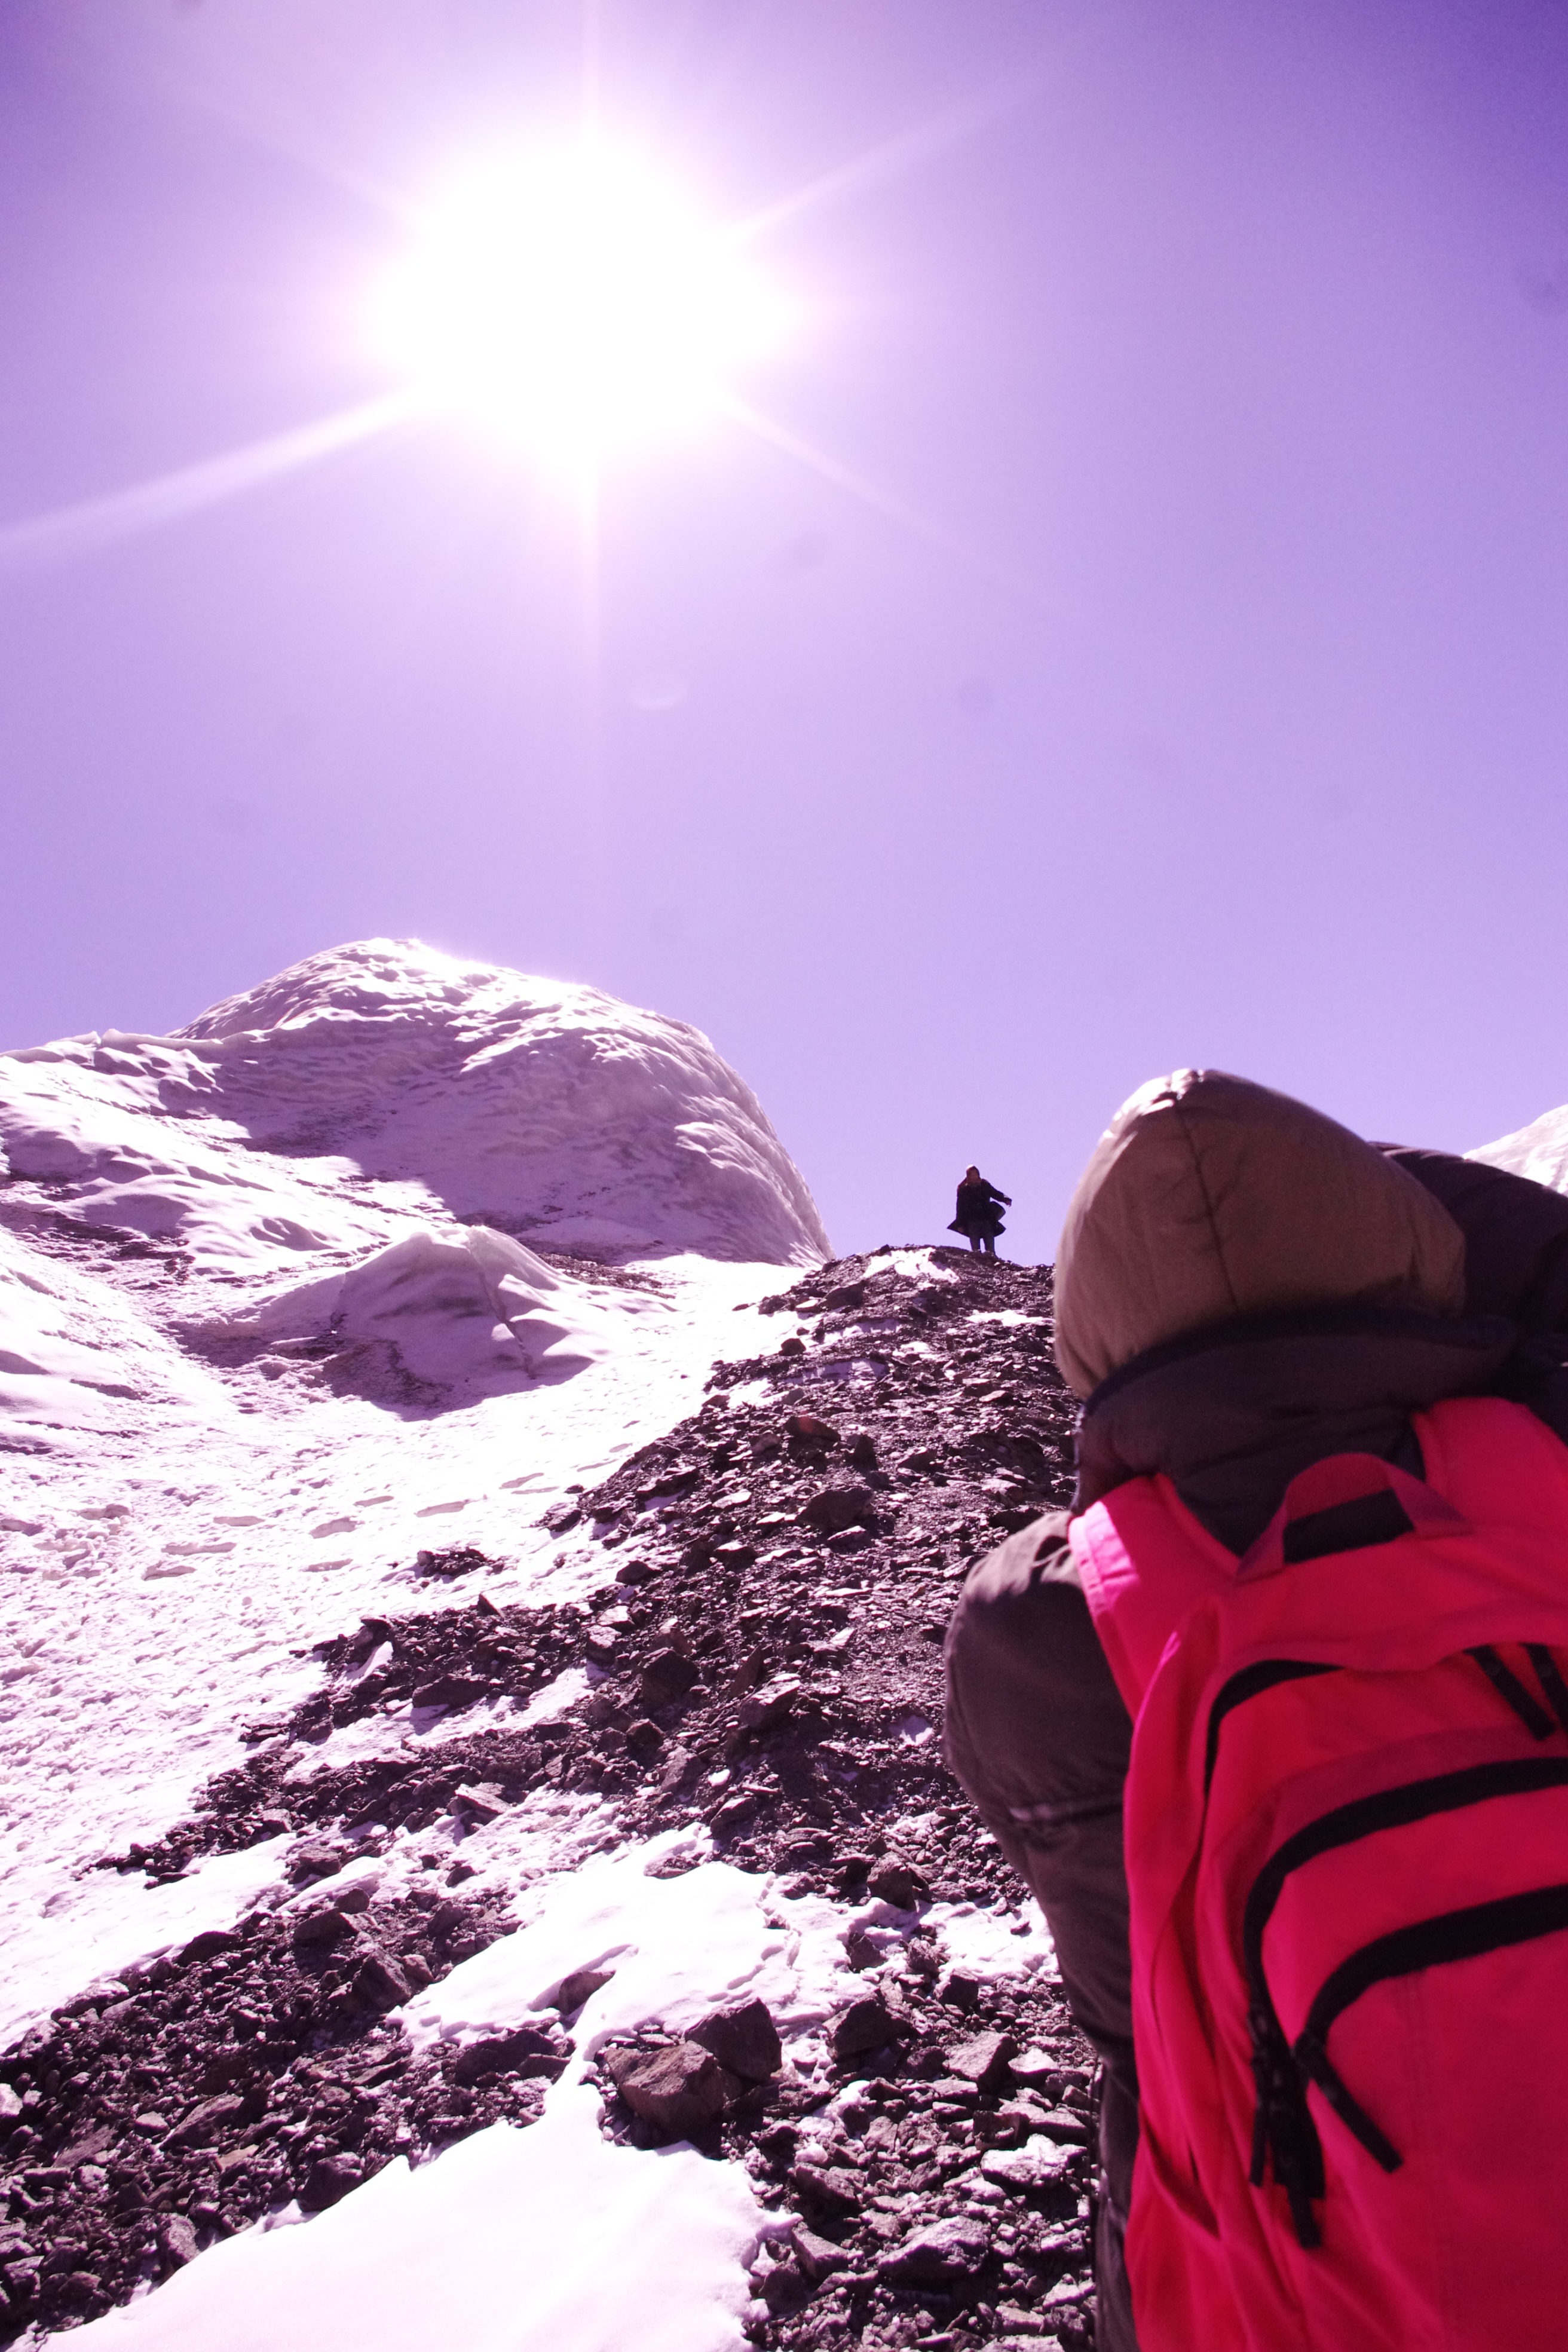
mountain, snow, adventure, mountain range, extreme sport, tourism, summit, snow mountain, mountaineering, sports, dunhuang, mountainous landforms, dream kebing chuan